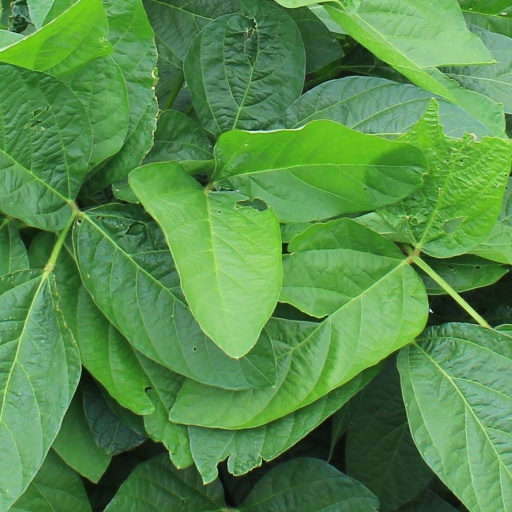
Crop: soybean